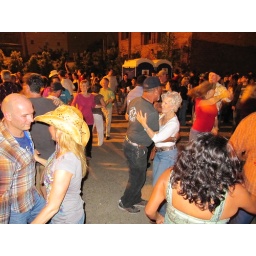
Francois Roissard in green shirt - dancing at Scene Chevron